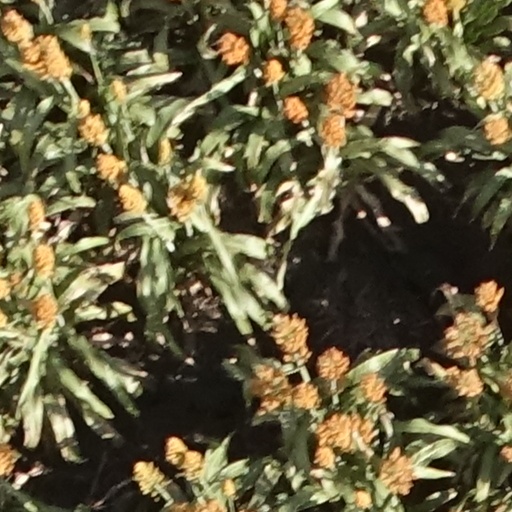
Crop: sorghum